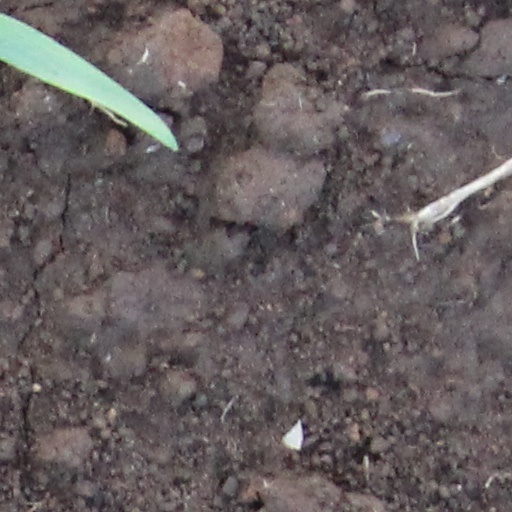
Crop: wheat